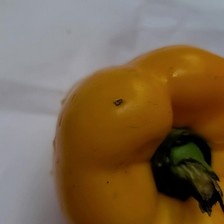
Label: capsicum